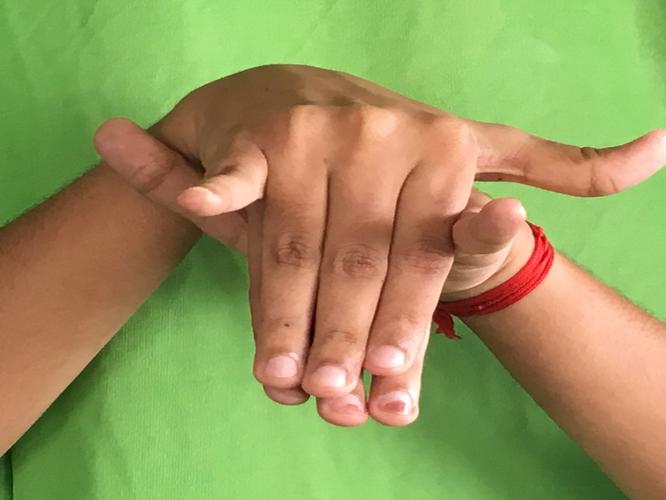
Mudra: Varaha
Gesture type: double_hand